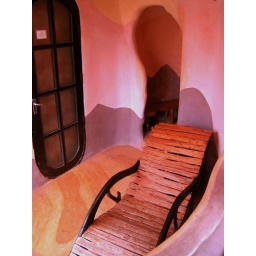
A funky lounge chair in DaLat's Crazy House